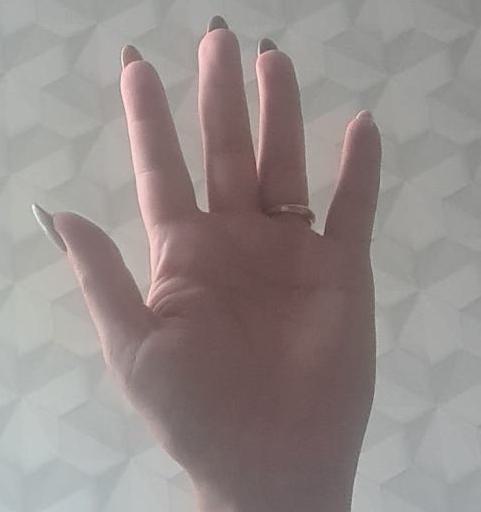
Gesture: palm